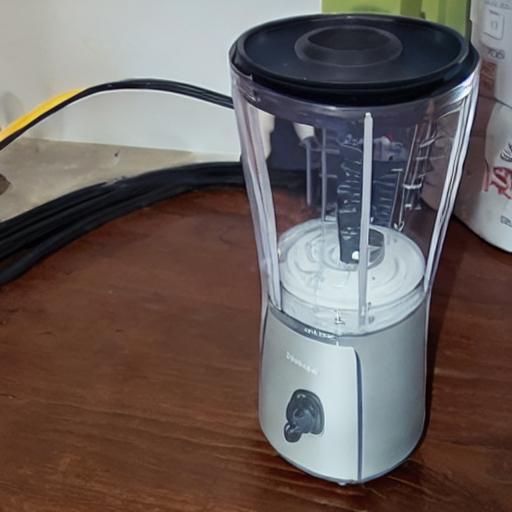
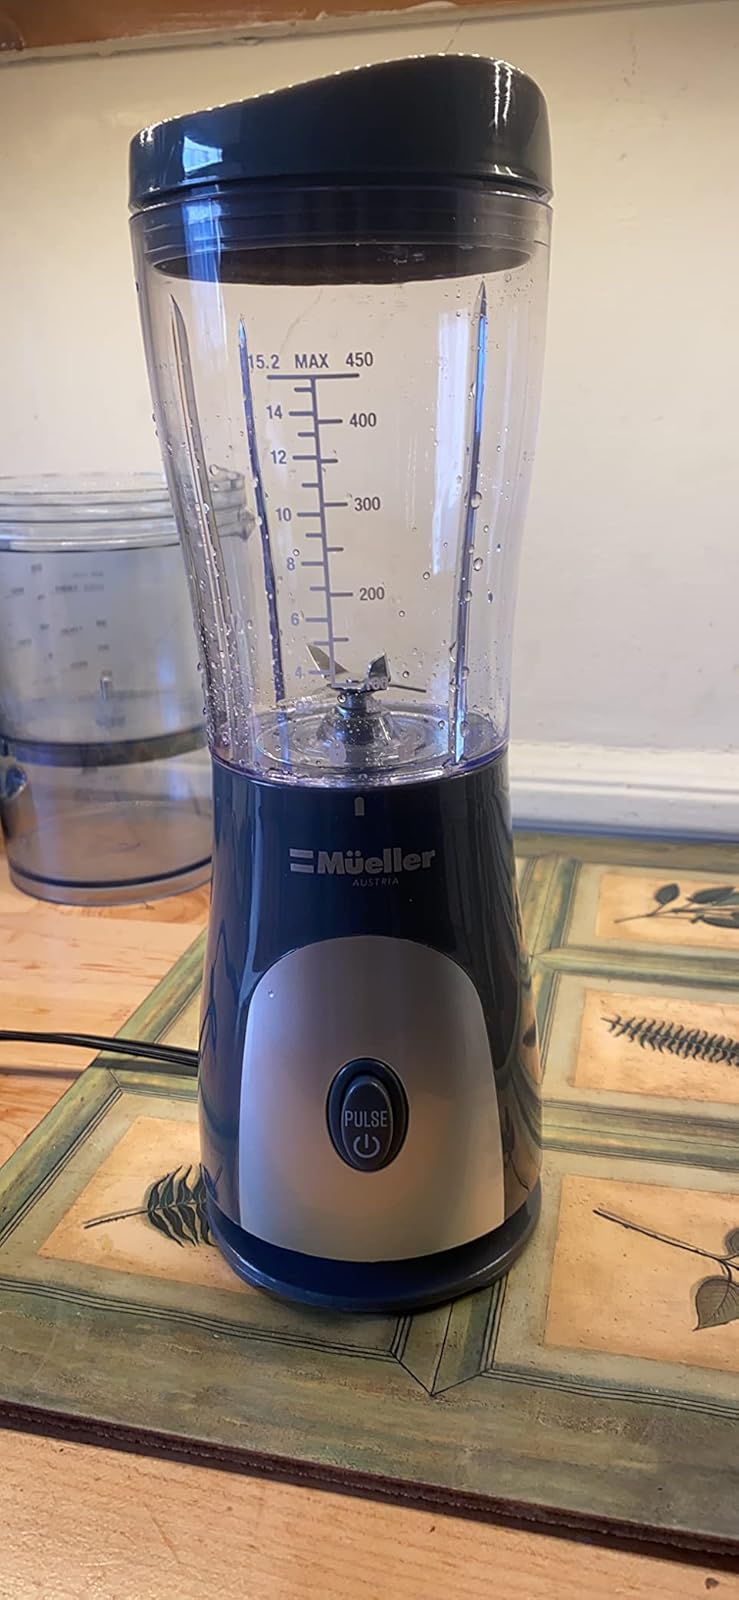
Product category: items_blender
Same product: no